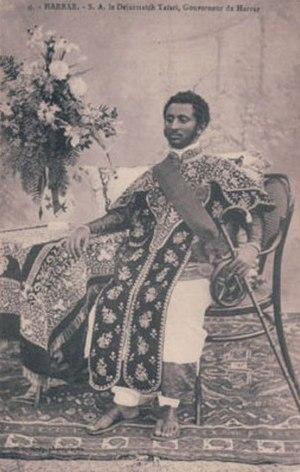
Le Ras Tafari Makonnen, Dejazmach (gouverneur) de le province du Harrar au début des années 1910. Tafari est le futur Hailé Sélassié, empereur d'Éthiopie. Carte postale publiée vers 1910-1912.